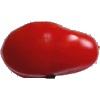
Label: Tomato 2